Roberto Etxebarria

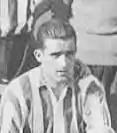
Roberto in 1931

Roberto Etxebarria Arruti (6 May 1908 – 17 February 1981) was a Spanish footballer who played as a midfielder.